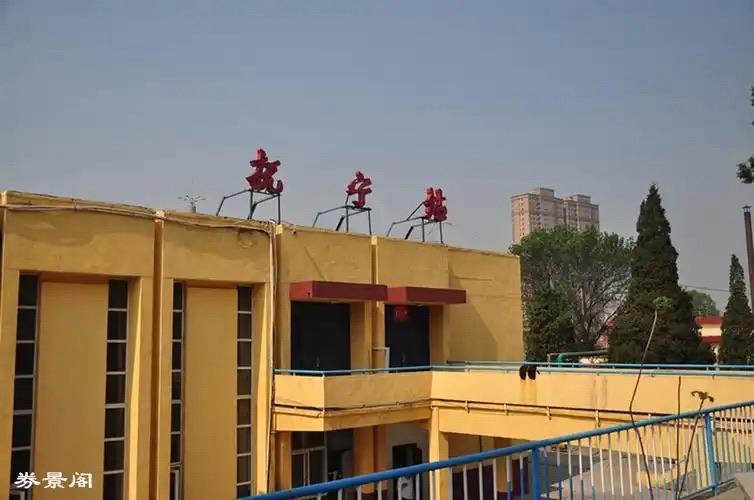
地标名称：抚宁站
所在城市：秦皇岛市·抚宁区